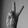
ASL letter: V